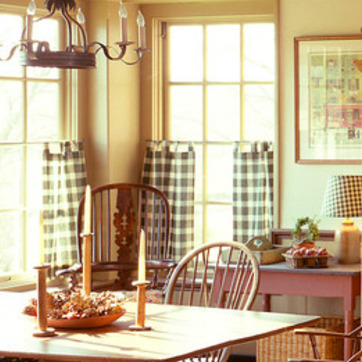
Material: fabric